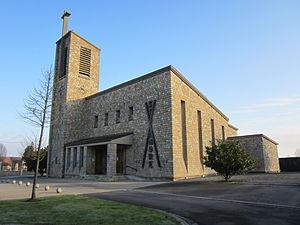
fr:Pontaubault
Pontaubault est une commune française, située dans le département de la Manche en région Normandie, peuplée de 555 habitants.